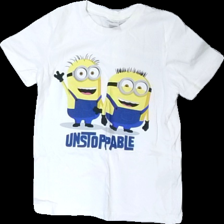
View: front
Type: T-shirt
Category: Children
Brand: Not in the list
Brand text on label: minions
Colors: White, Blue, Yellow
Material: 100% cott
Pattern: Logo print
Cut: Regular
Size: 122
Season: All
Price range: <50
Recommended usage: Reuse
Comment: sprucket tryck